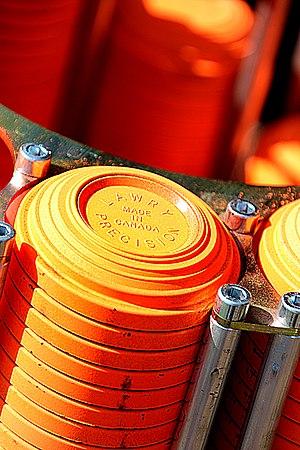
Le tir au pigeon vivant fut un sport pratiqué avec un fusil contre des oiseaux vivants. Il est de nos jours interdit.